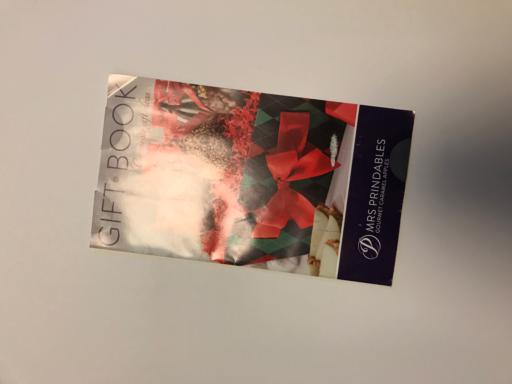
Label: paper